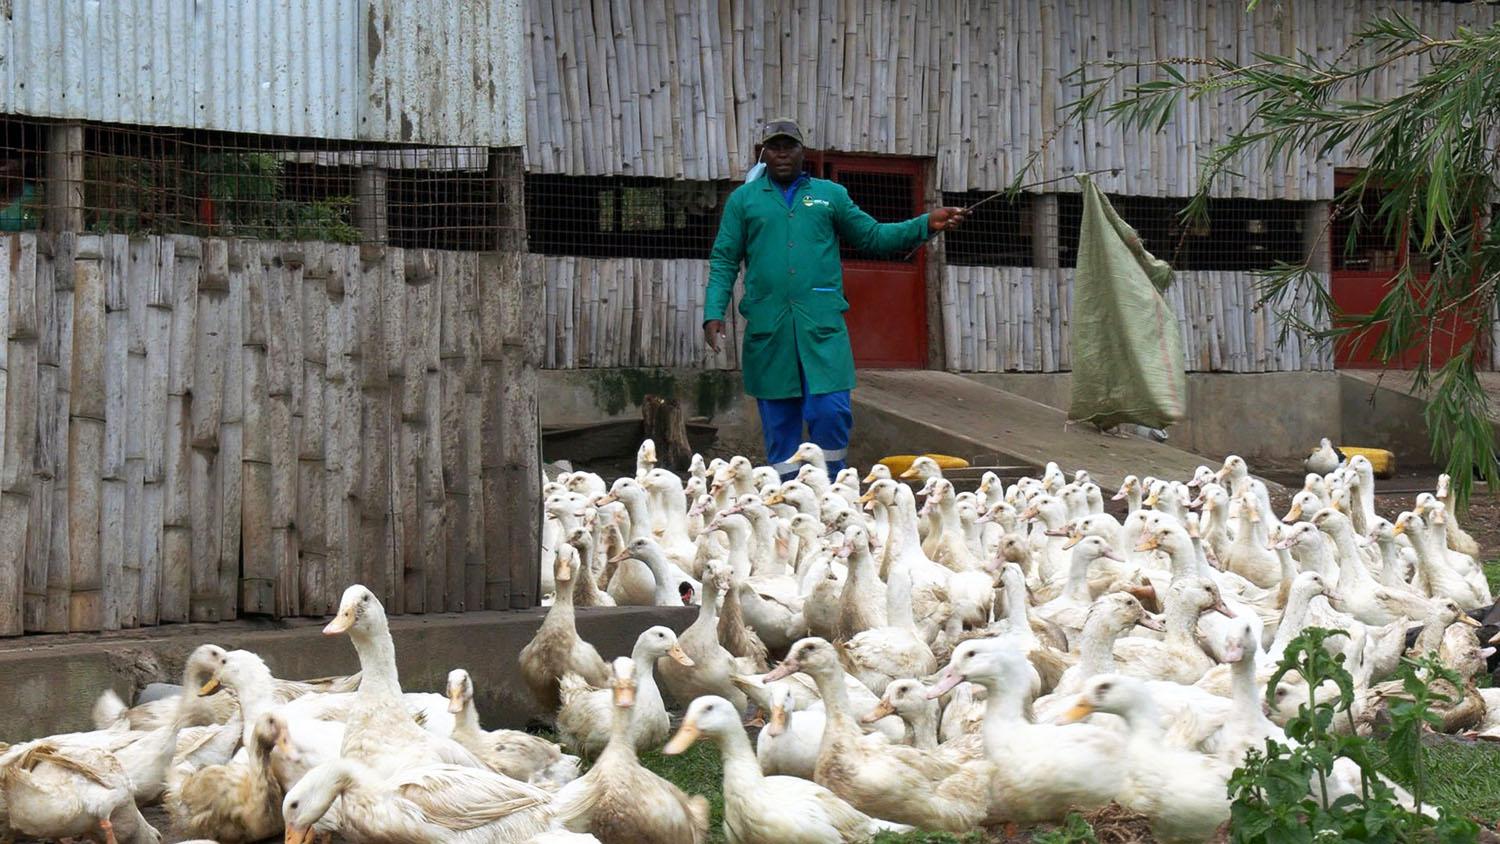
Mfugaji aliyevaa koti refu la rangi ya kijani linalofika usawa wa magoti,  akiwa amebeba mfuko wenye chakula, akiwalisha kundi kubwa la bata wa rangi nyeupe, wanaofugwa mbele ya banda lililotengenezwa kwa mianzi.